I Am Here!

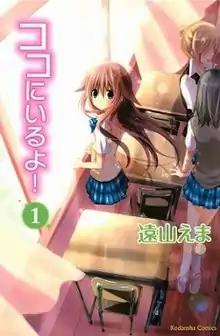
The cover of first volume of Koko ni Iru yo! manga published by Kodansha.

is a Japanese shōjo manga series by Ema Tōyama. The series was serialized in the shōjo manga magazine, "Nakayoshi". The series ended with 5 volumes released by Kodansha under the imprint, "Kodansha Comics".